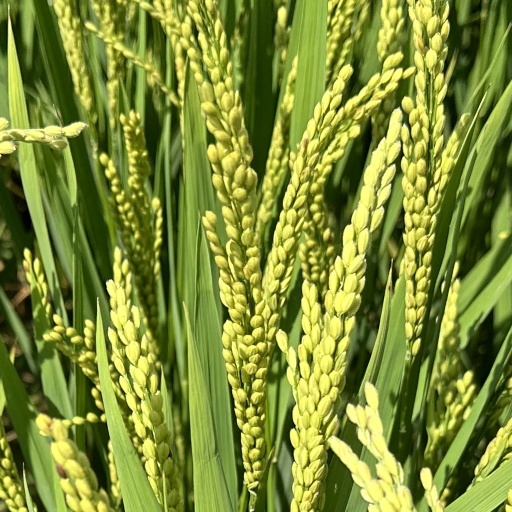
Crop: rice